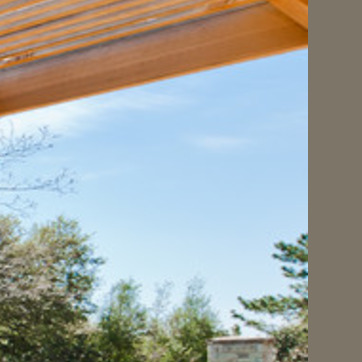
Material: sky